Marshal Józef Piłsudski Boulevards in Włocławek

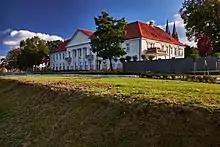
Bishop's Palace seen from the promenade

In 1920, during the Polish-Bolshevik war, the bridge was burnt down by the Polish Army in order to obstruct the Bolsheviks' crossing of the Vistula.